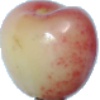
Label: cherry_rainier